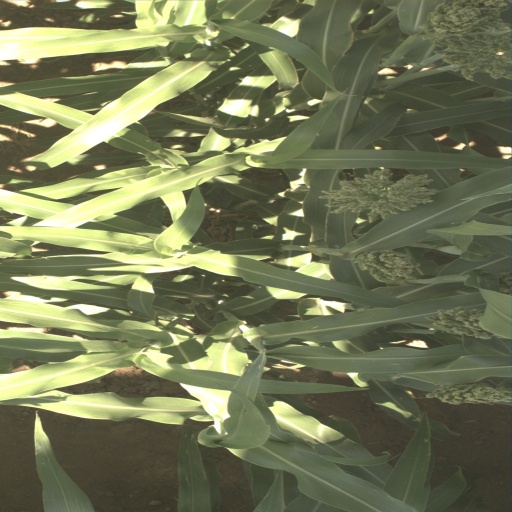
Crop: sorghum